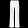
Label: Trouser